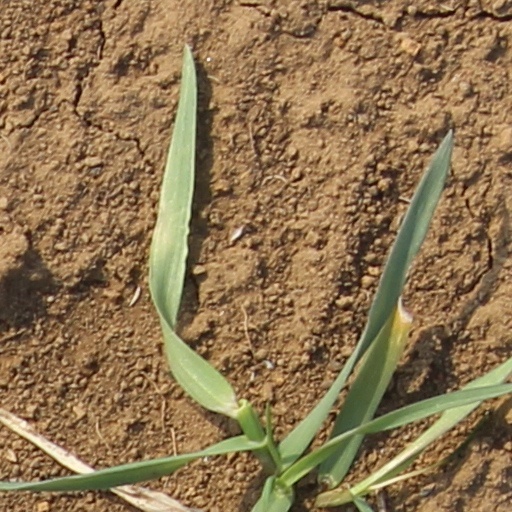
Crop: wheat